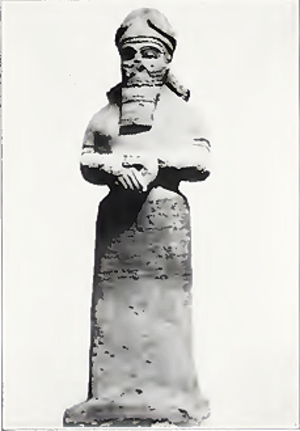
Le temple de Nabû, à Palmyre en Syrie, est un édifice religieux dédié Nabû — ou Nebo —, dieu babylonien du savoir, des arts et de l'écriture. La fondation de l'œuvre architecturale à destination votive est attribué pour la période qui couvre le IIᵉ siècle. À cette époque, au cours du règne de l'empereur Hadrien, Tadmor, et la partie occidentale de la syrie antique, sont alors sous statut provincial romain.